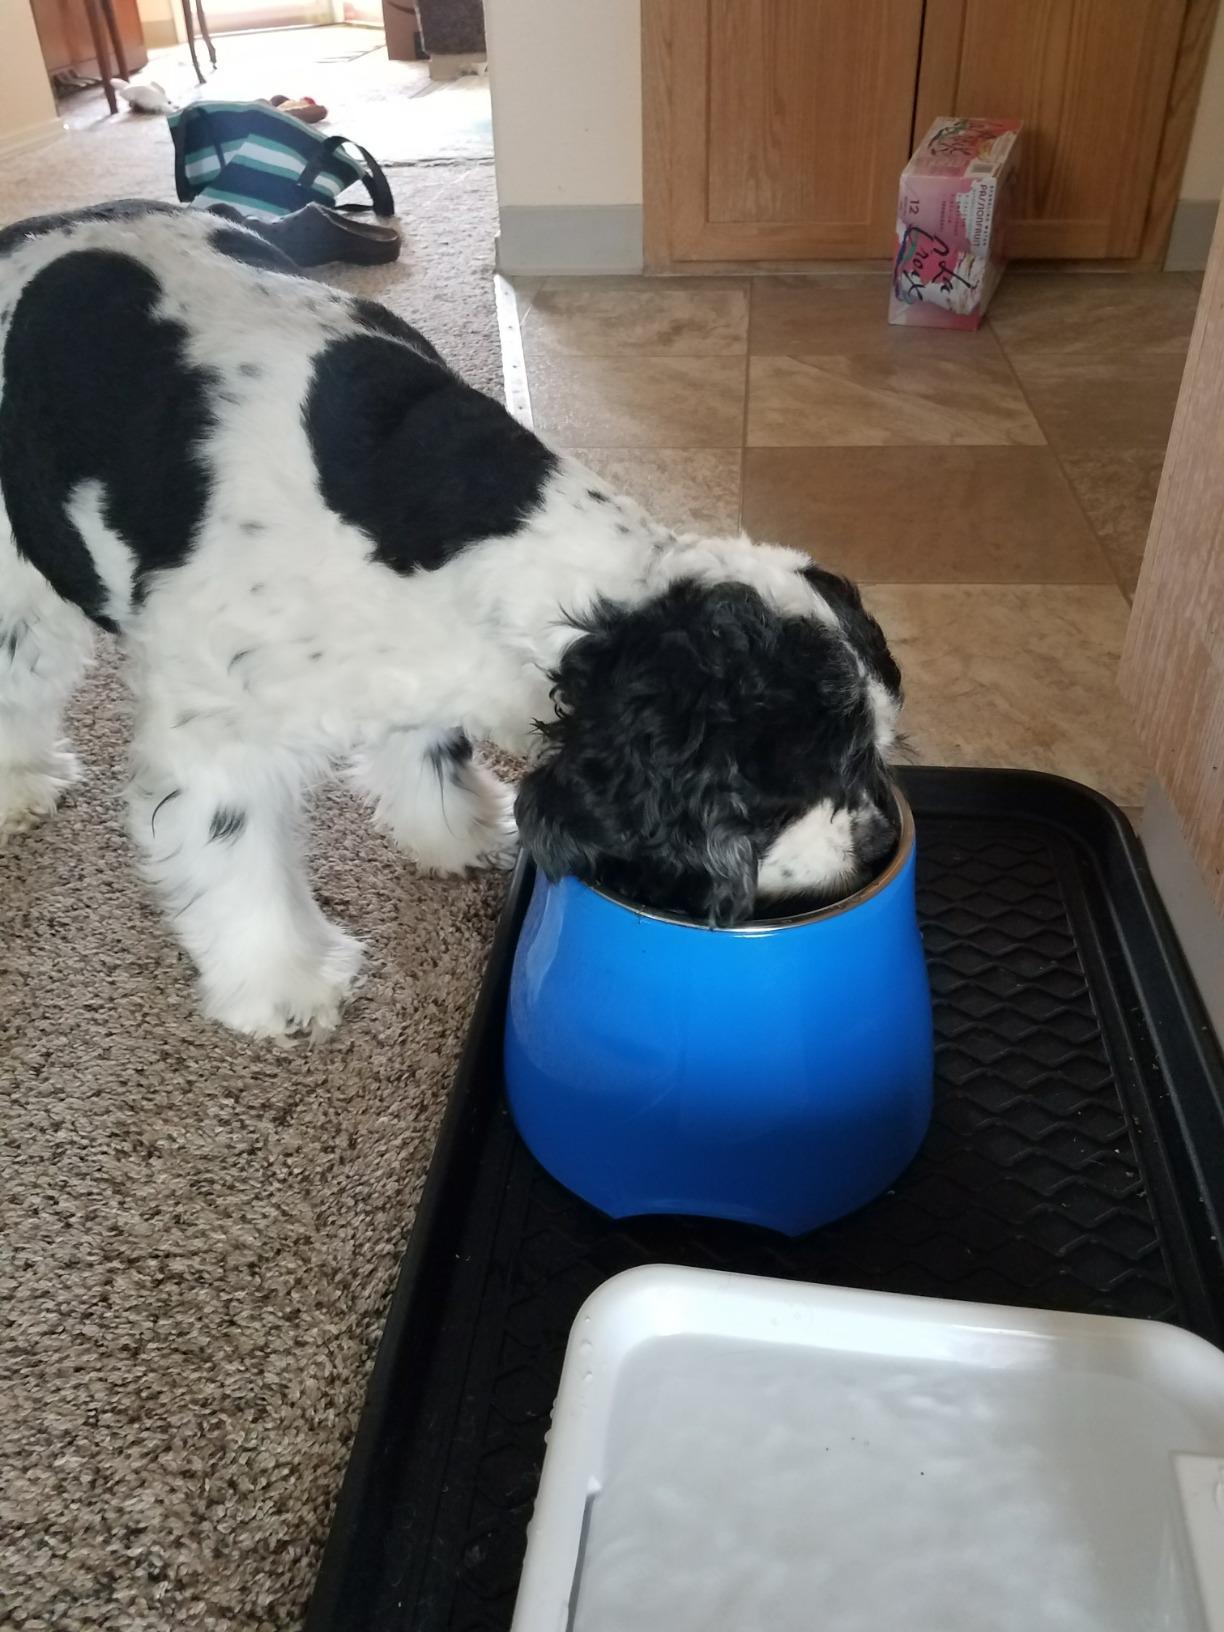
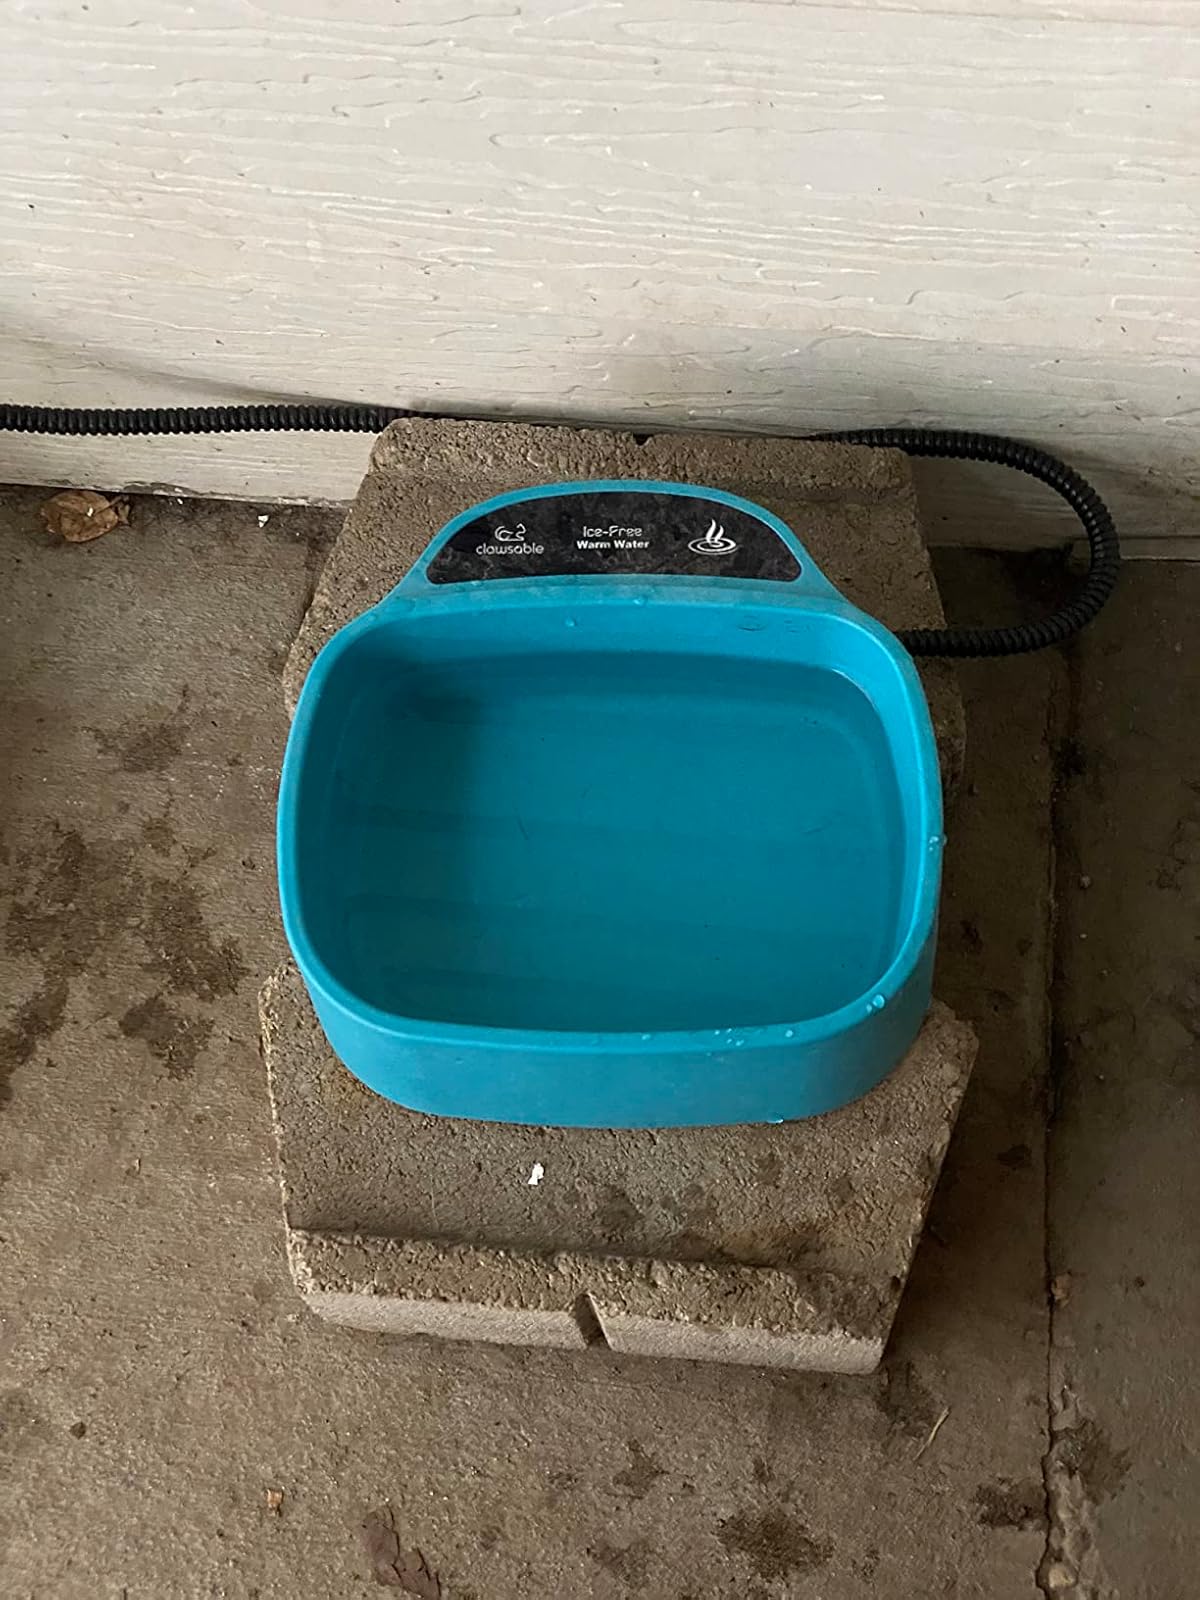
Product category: items_bowl
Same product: no